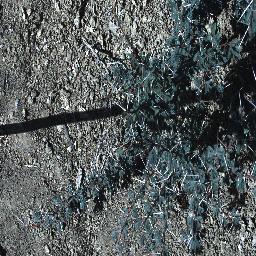
Label: prickly_acacia